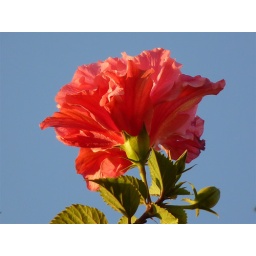
Hibiscus flower against the blue sky.